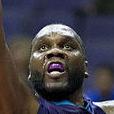
Age: 28